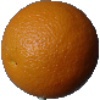
Label: Orange 1